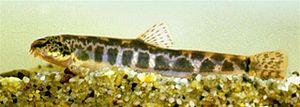
Sabanejewia est un genre de poissons téléostéens de la famille des Cobitidae et de l'ordre des Cypriniformes.